Utah State Legislature

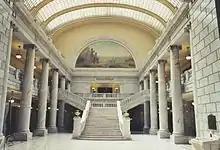
Inside the Utah State Capitol in 2002

Over the years there have been many changes to the structure of the legislature, the number of Senators and Representatives, and the location of the Capitol building. Early on, the Council House served as a meeting place for the Utah Territorial Legislative Assembly. In 1851, the assembly designated Fillmore in Millard County as the capital city and ordered construction of a capitol building.